Betzdorf (Verbandsgemeinde)

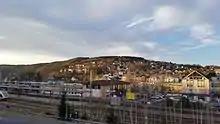

The "Verbandsgemeinde" Betzdorf consisted of the following "Ortsgemeinden" ("local municipalities"):